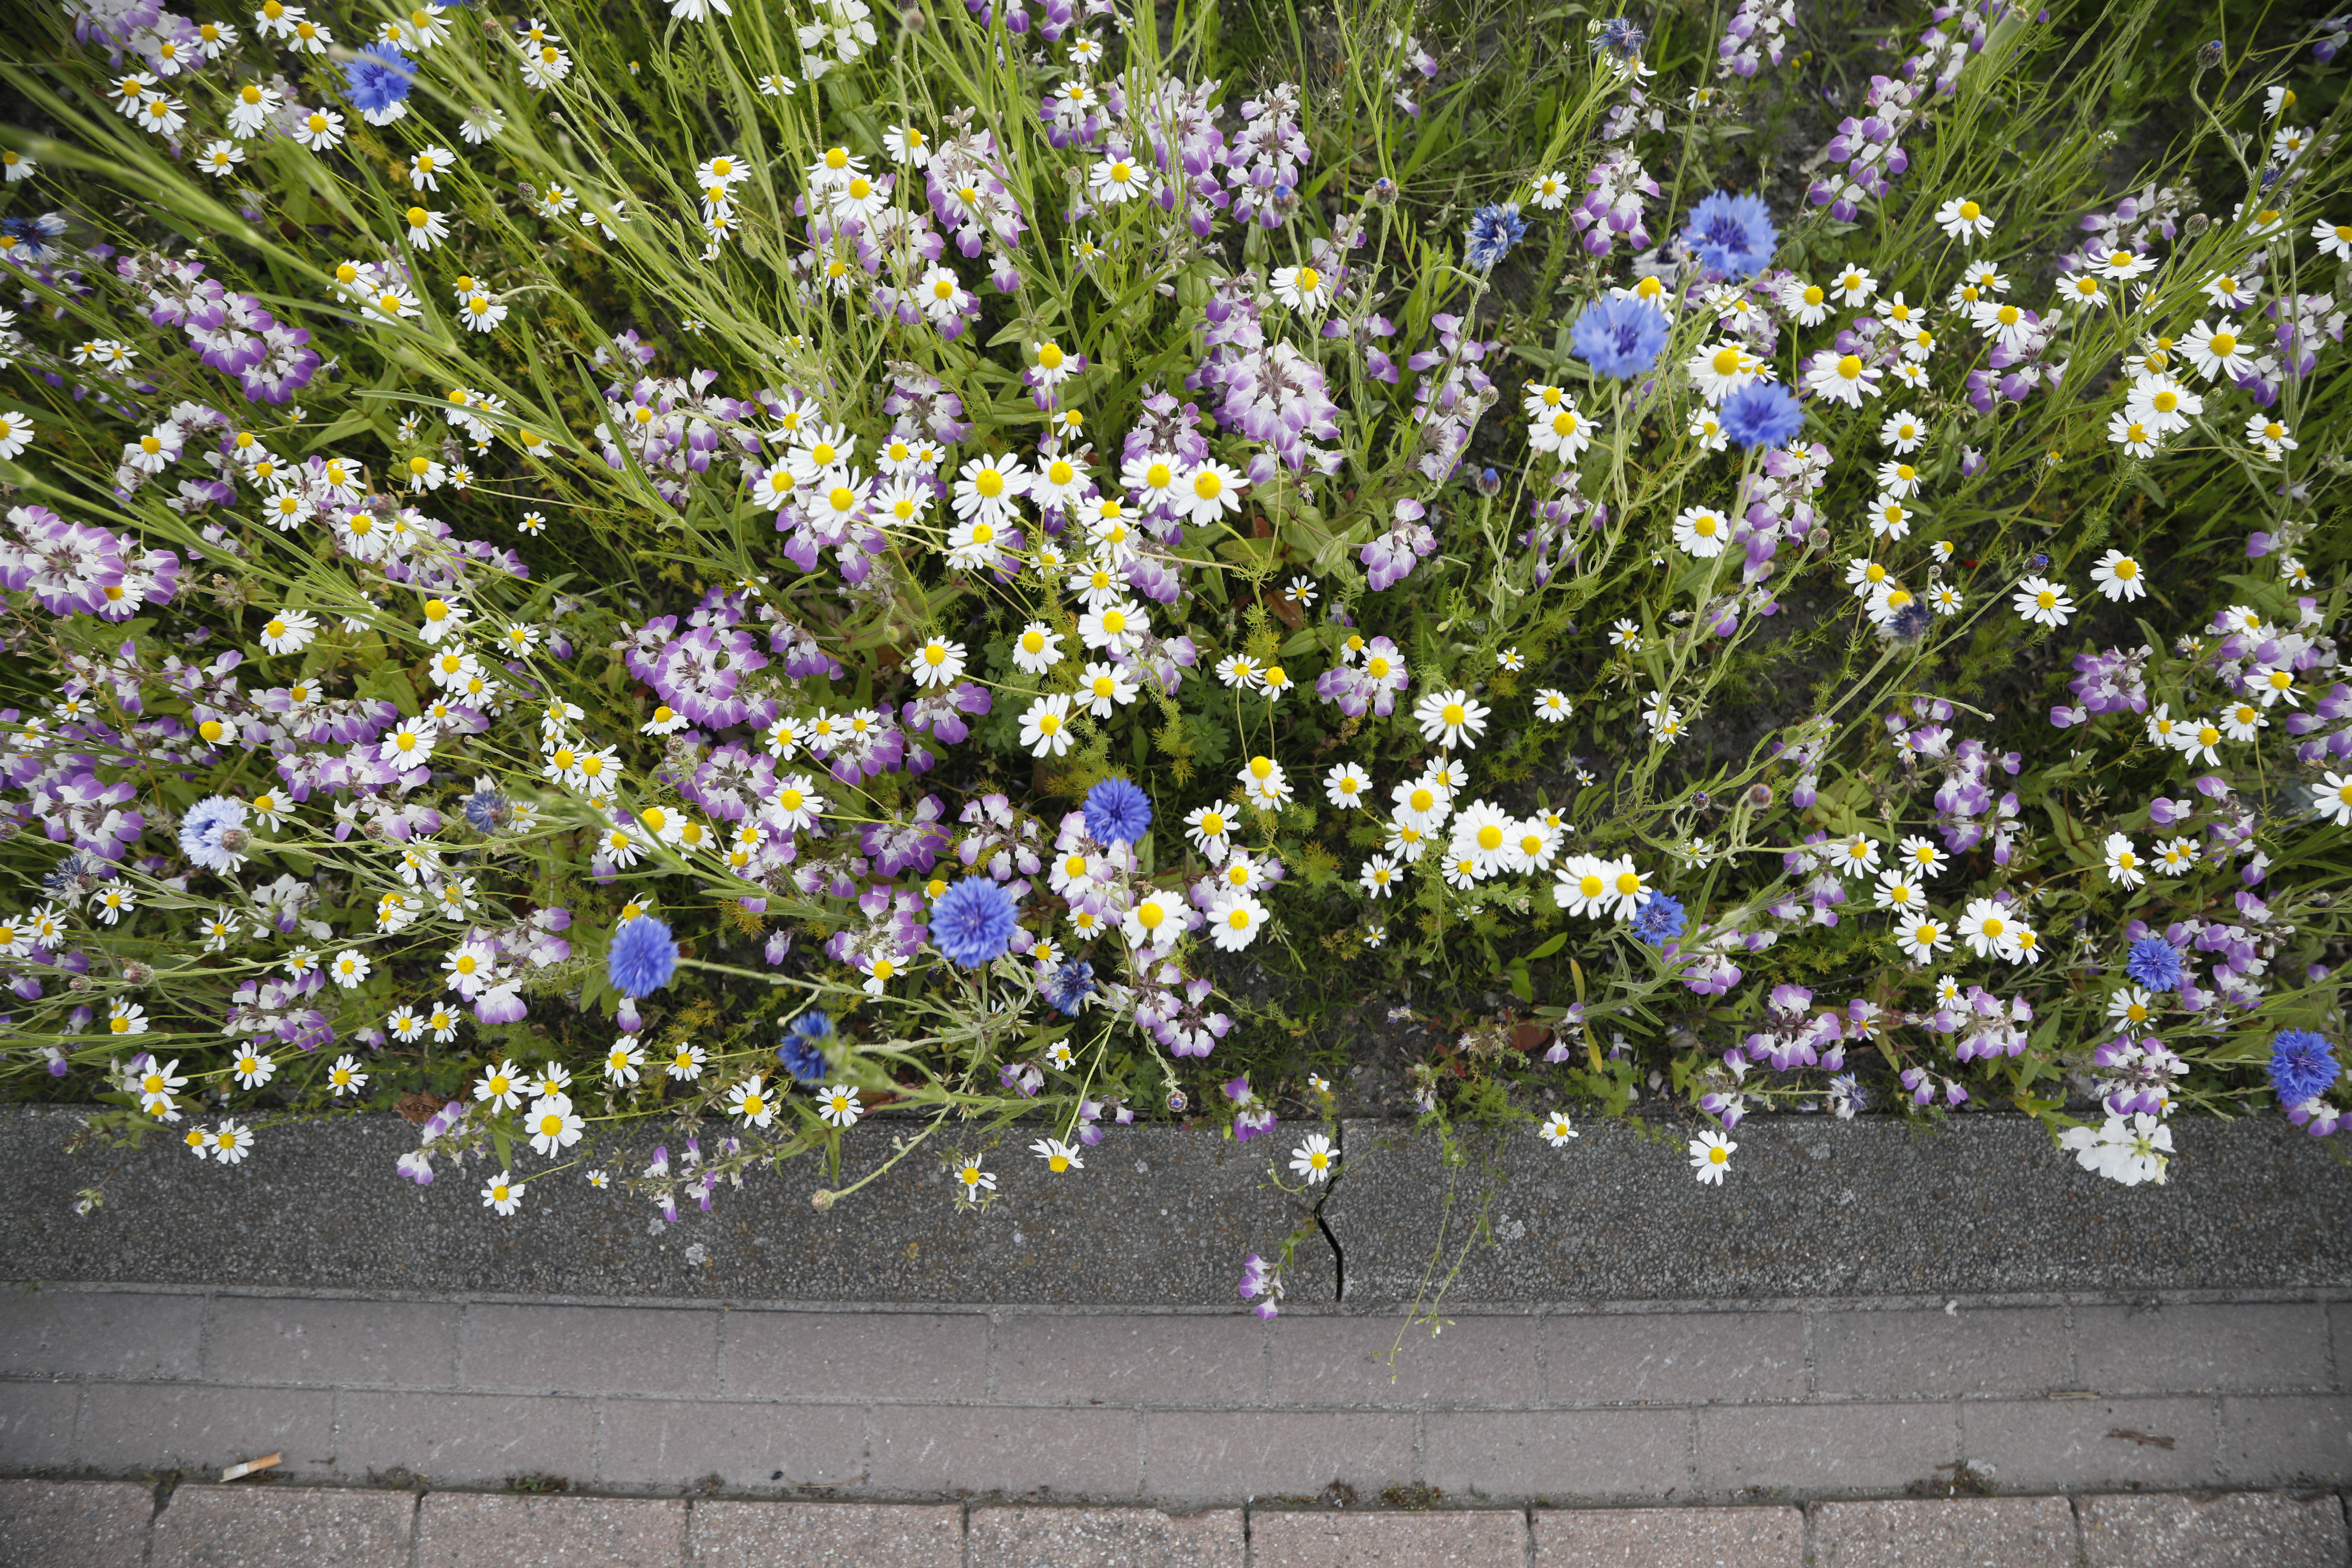
Plant species: Centaurea cyanus, Chamomile * (aggregate), Trifolium pratense